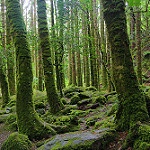
Scene: Outdoor